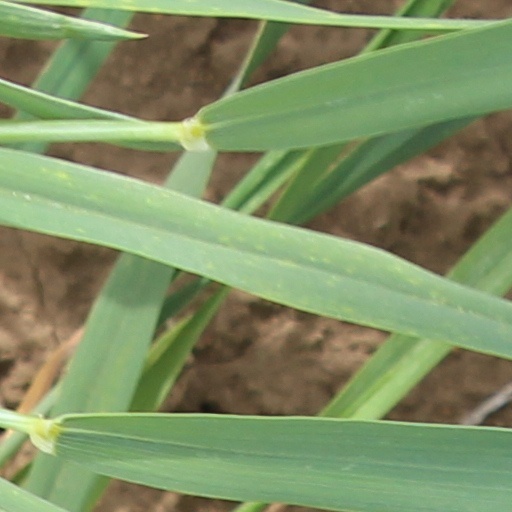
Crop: wheat